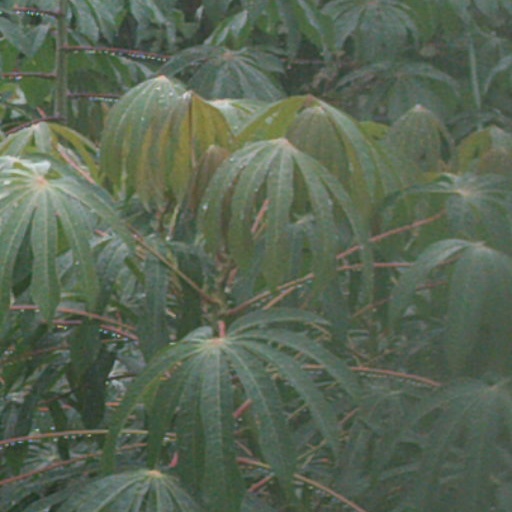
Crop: cassava